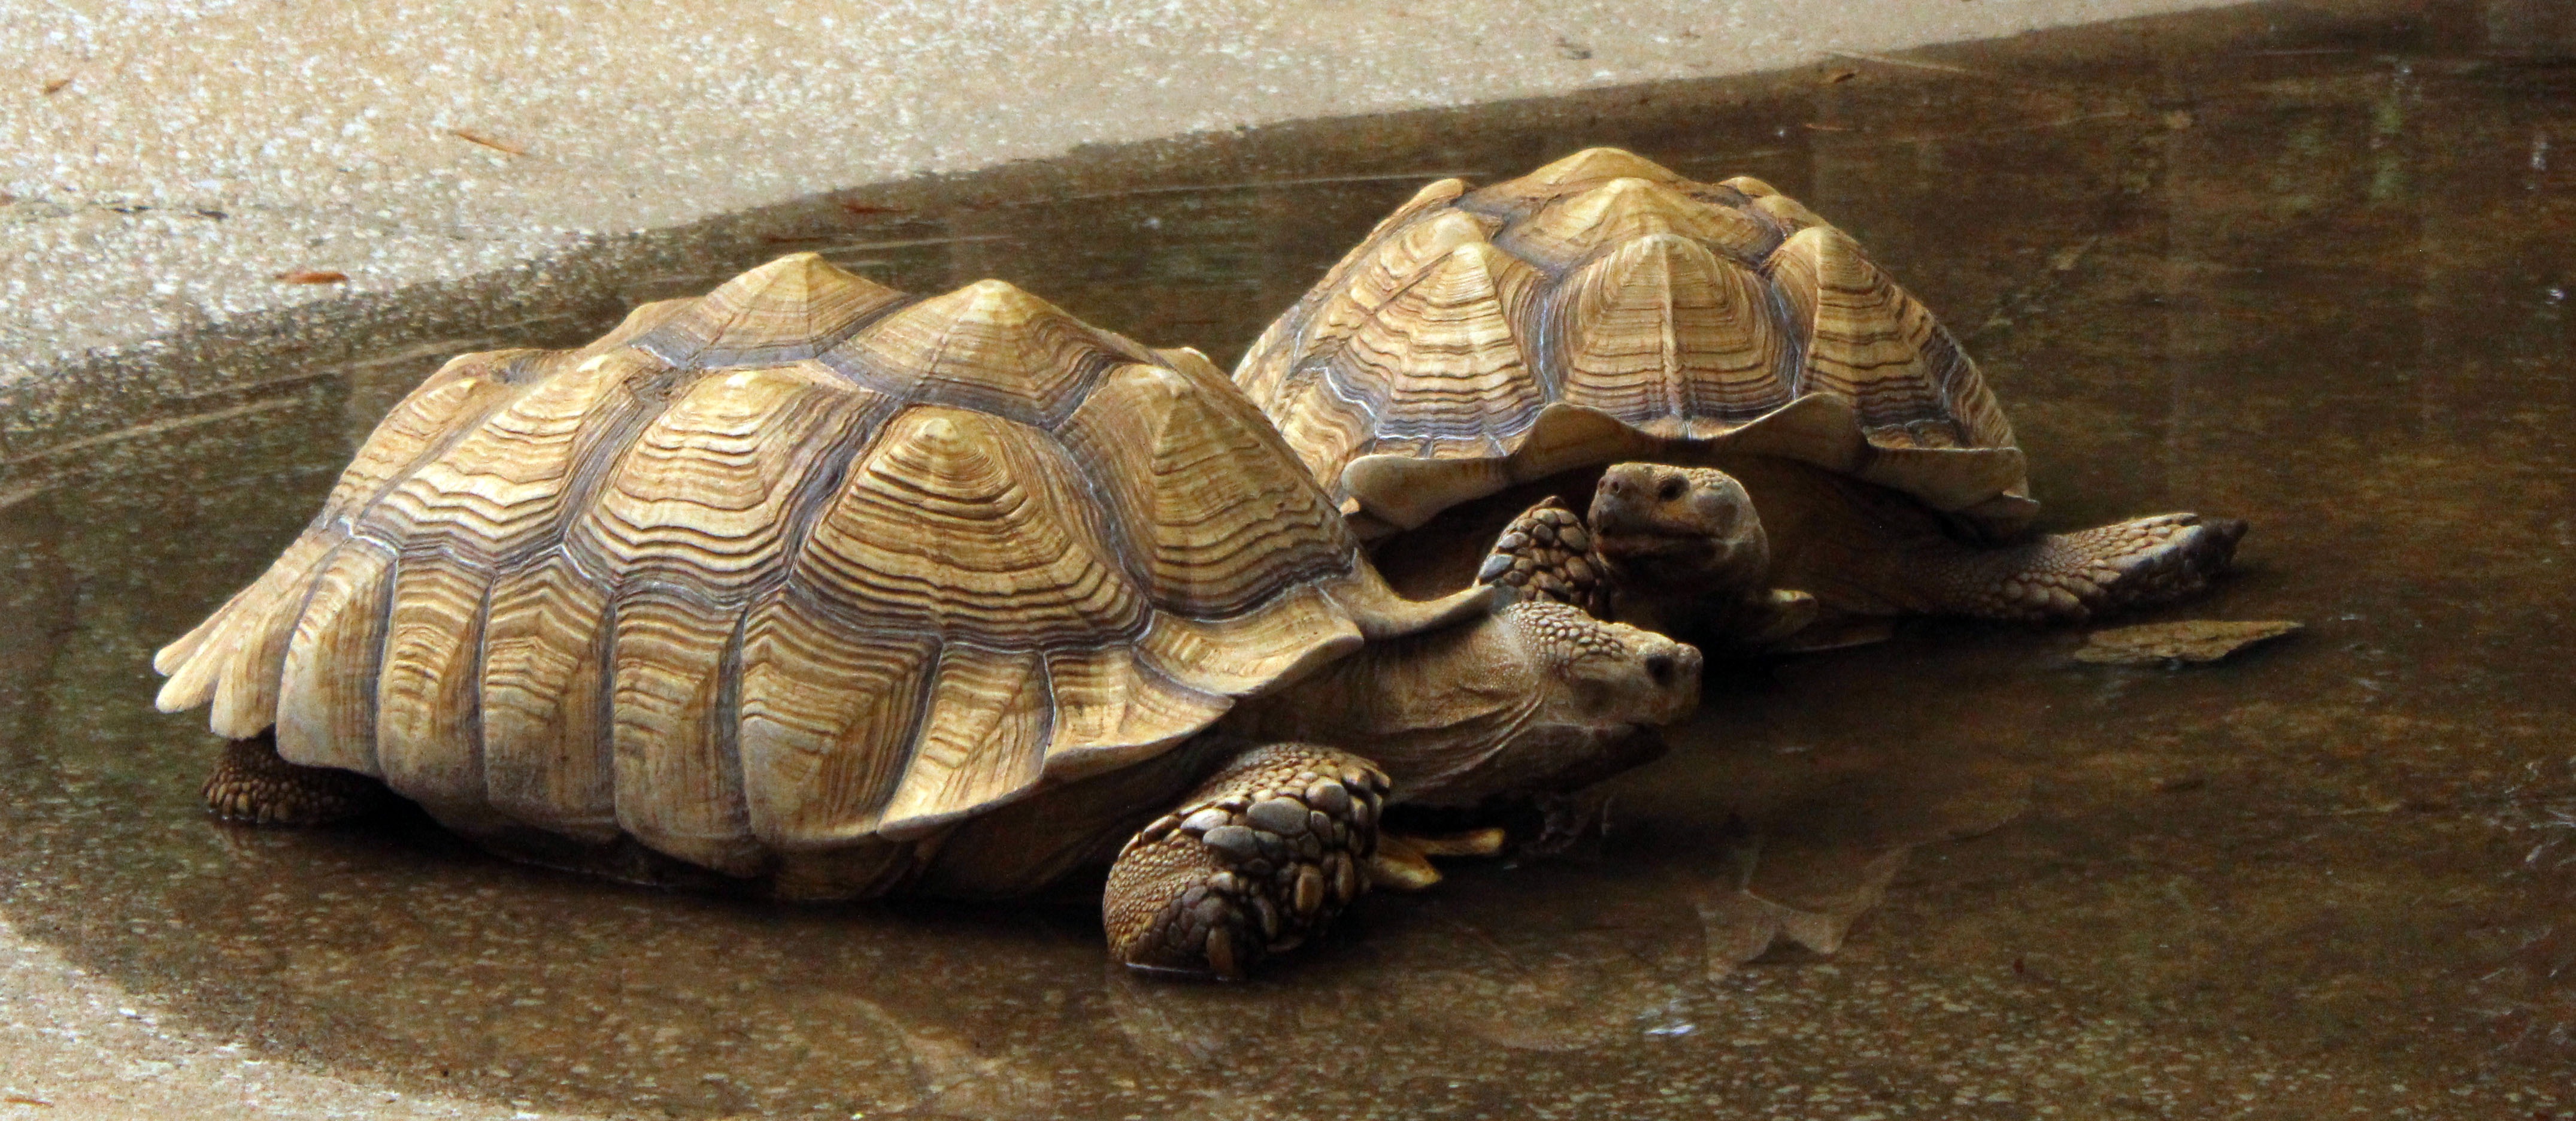
wildlife, turtle, reptile, fauna, tortoise, vertebrate, turtles, box turtle, galapagos, emydidae